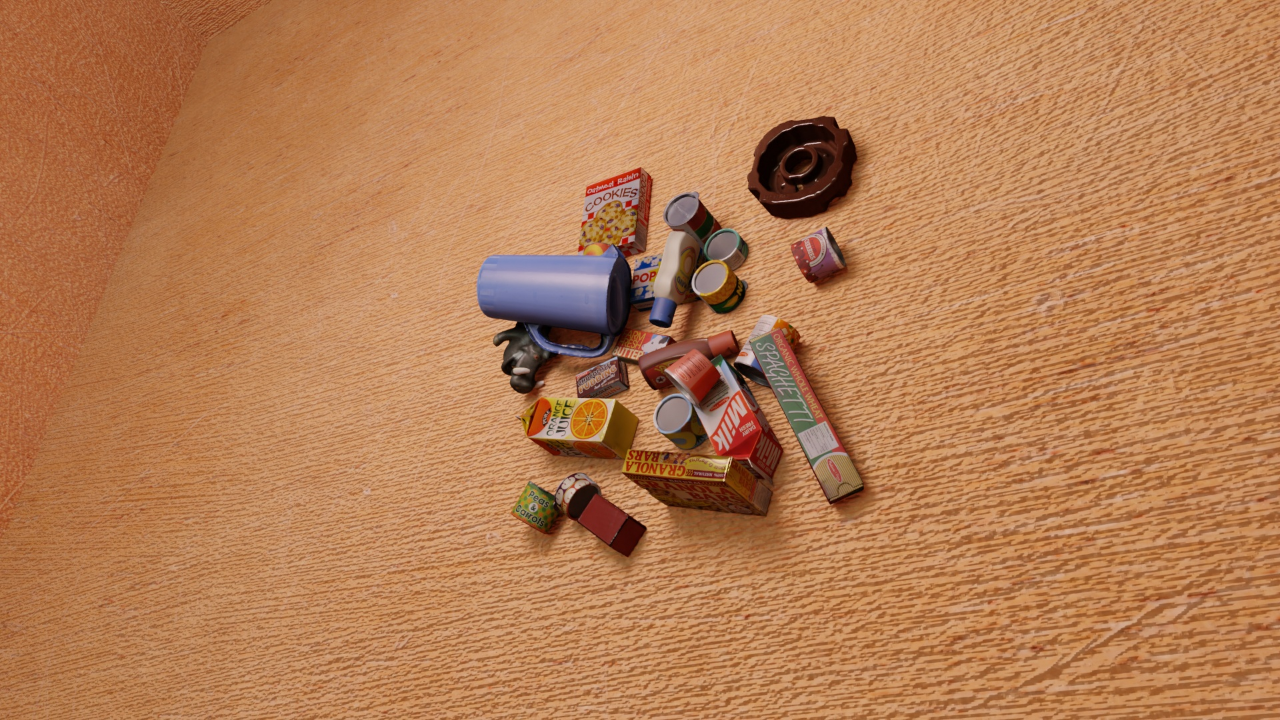
Question:
What are the five normalized (x, y) points between 0 and 1 in the image that outline the grasp plane for the box of organic whole wheat spaghetti? Your answer should be as Grasp center: [], Left finger base: [], Right finger base: [], Left finger tip: [], Right finger tip: [].
Answer: Grasp center: [0.566406, 0.448611], Left finger base: [0.582031, 0.408333], Right finger base: [0.550781, 0.490278], Left finger tip: [0.6, 0.4375], Right finger tip: [0.569531, 0.519444]